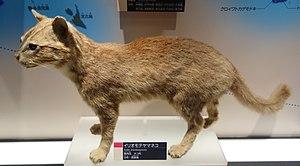
Le Chat d'Iriomote est une sous-espèce de Chat-léopard, endémique de l'île d'Iriomote, dans la préfecture d'Okinawa, au Japon. Associé localement à un animal légendaire appelé Yamapikaryā, et découvert en 1965 par l'écrivain japonais Yukio Togawa, après des recherches sur la présence d'un mystérieux félin sur l'île, le Chat d'Iriomote est d'abord considéré comme une nouvelle espèce de félin avant que les études génétiques le classent comme une sous-espèce du Chat-léopard. Il s'agit du seul félin sauvage du Japon avec le Chat de Tsushima. Le ministère de l'Environnement du Japon l'a classé monument naturel national en 1972 et, en 2010, les habitants du bourg de Taketomi, qui comprend l'île d'Iriomote, l’ont choisi comme mascotte municipale.